Excursion

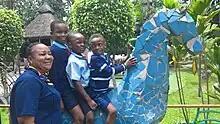
Early Advantage Montessori School children on excursion

An excursion is a trip, usually made for leisure, education, or physical purposes. It is often an adjunct to a longer journey or visit to a place, sometimes for other (typically work-related) purposes.